Kenneth Barden

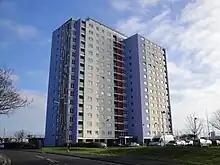
Harbour Tower, Gosport, showing the murals by Kenneth Barden

Barden was brought up in Huddersfield where he attended Crosland Moor School and then Huddersfield College of Art. His father, Harry Barden was a master printer. In 1947 he began study at the Royal College of Art in London, finally becoming an Associate of the Royal College of Art.